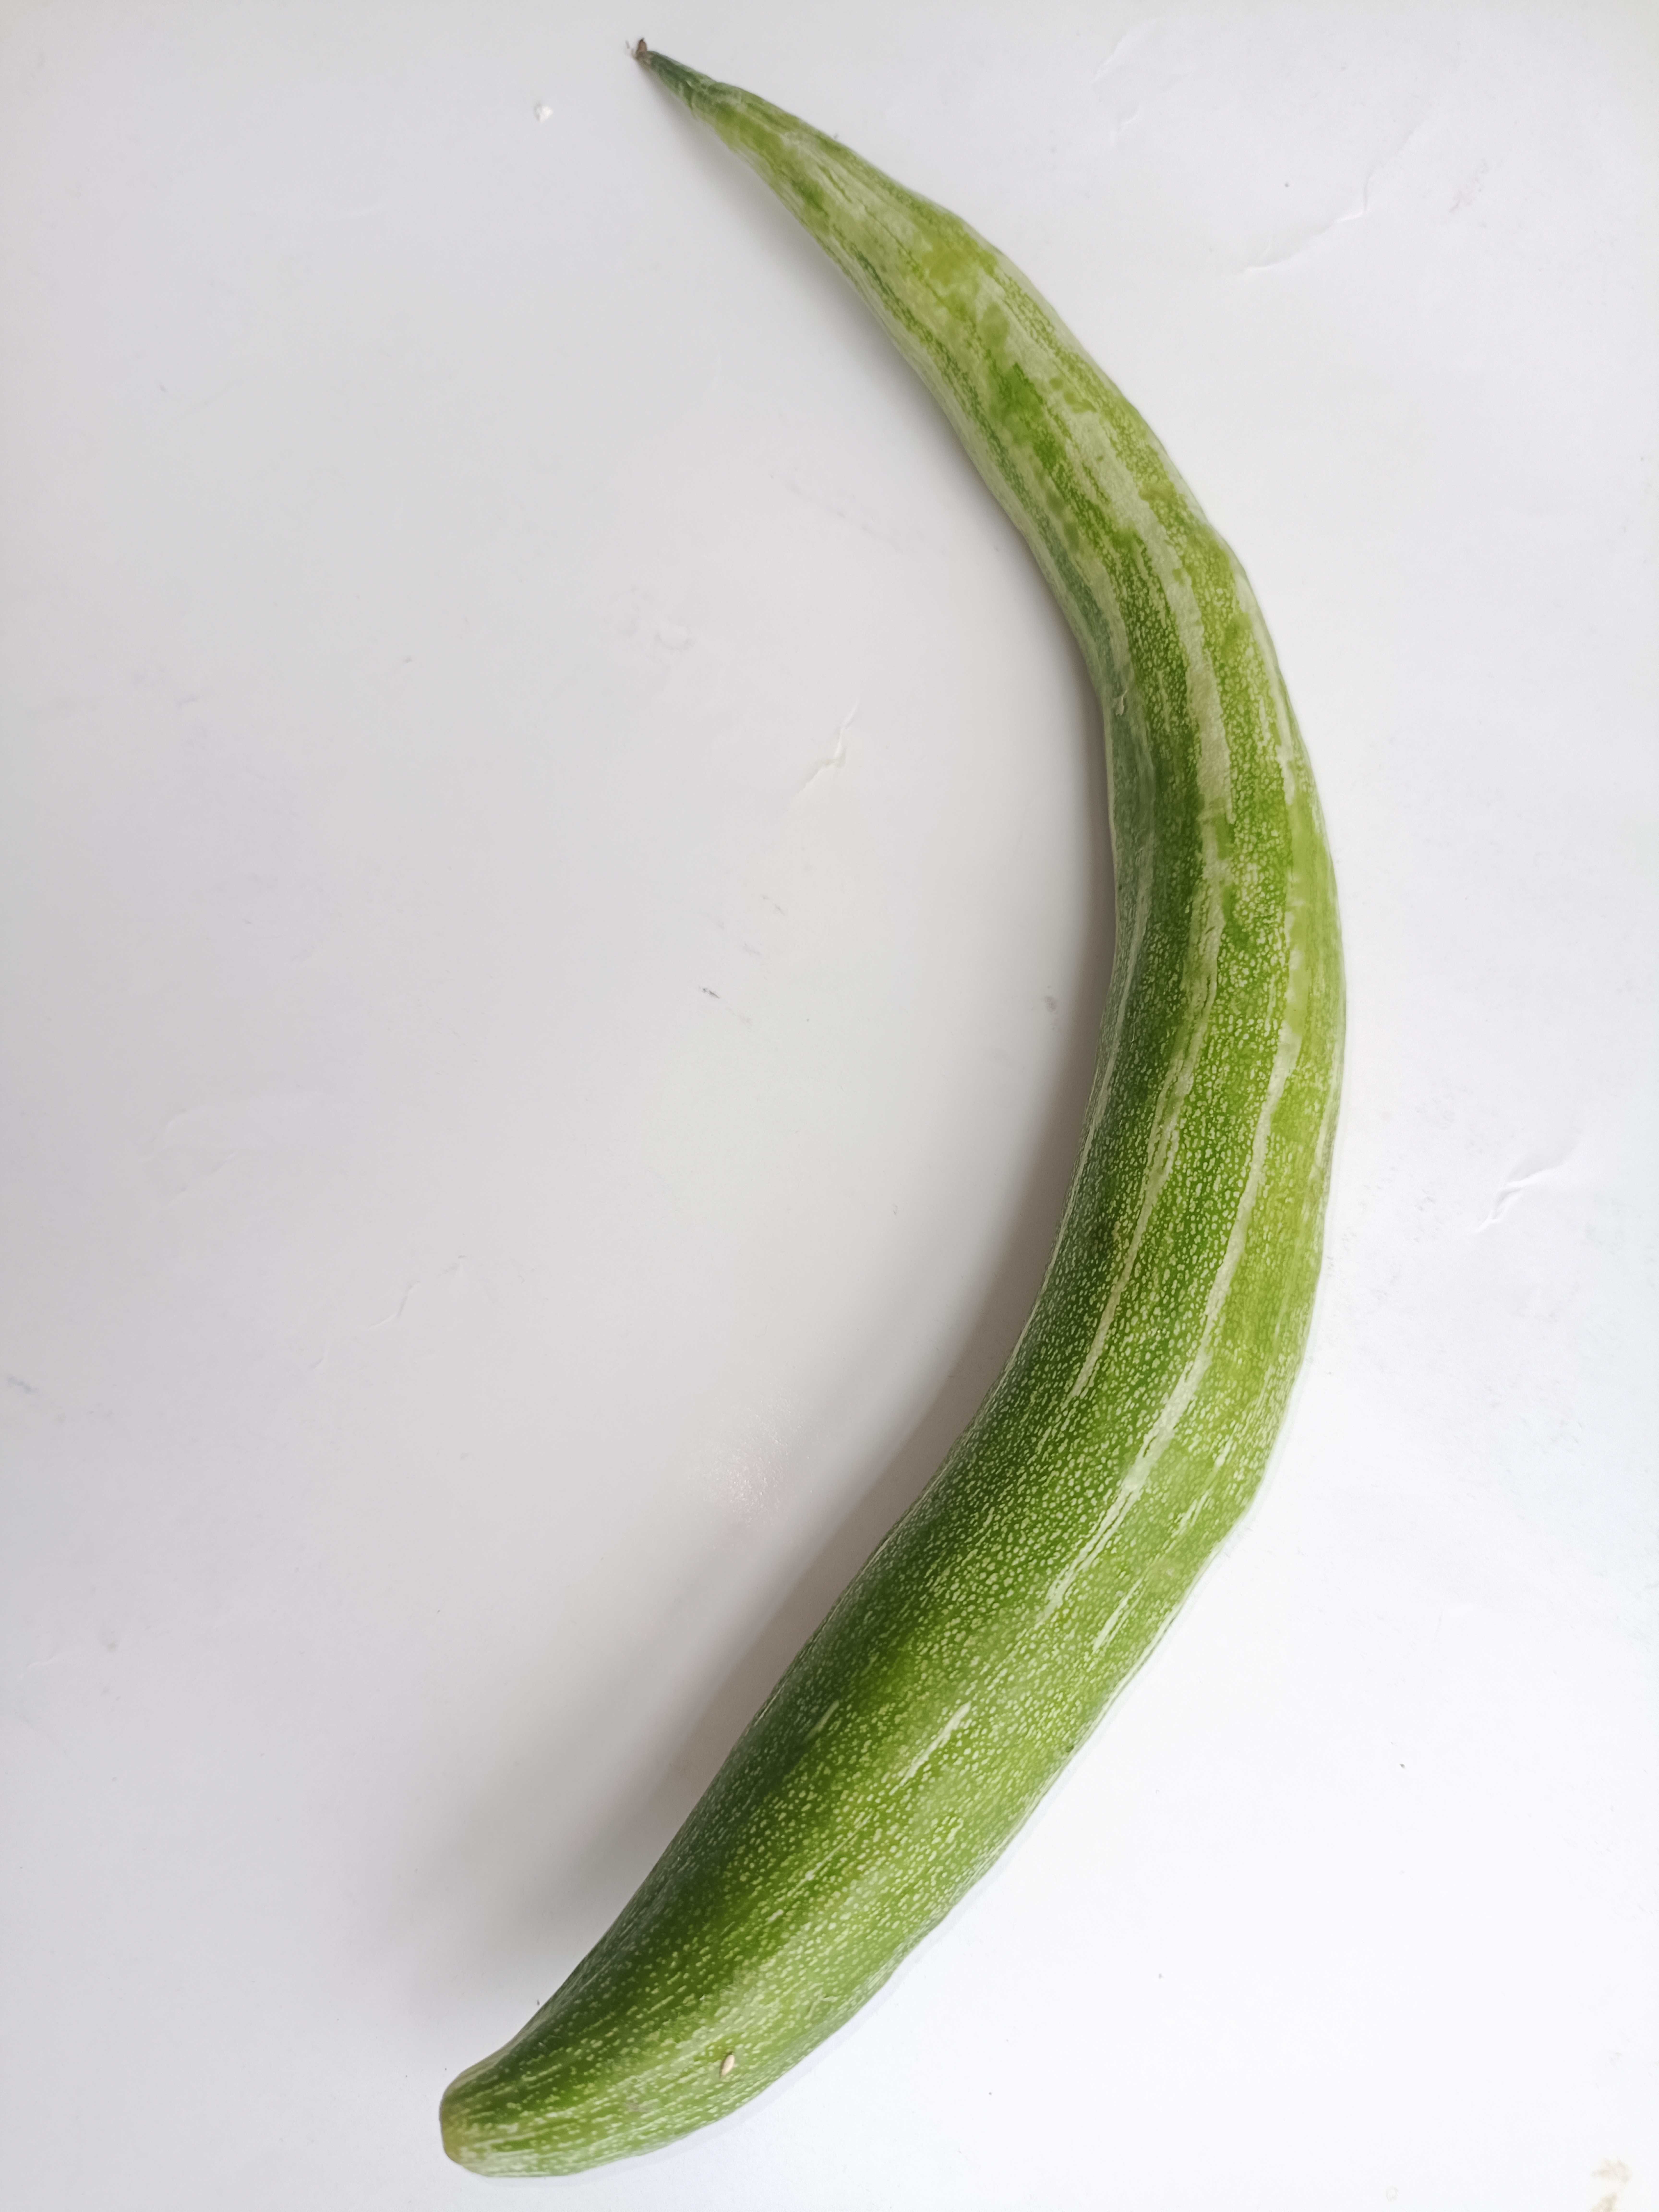
Label: Trichosanthes cucumerina